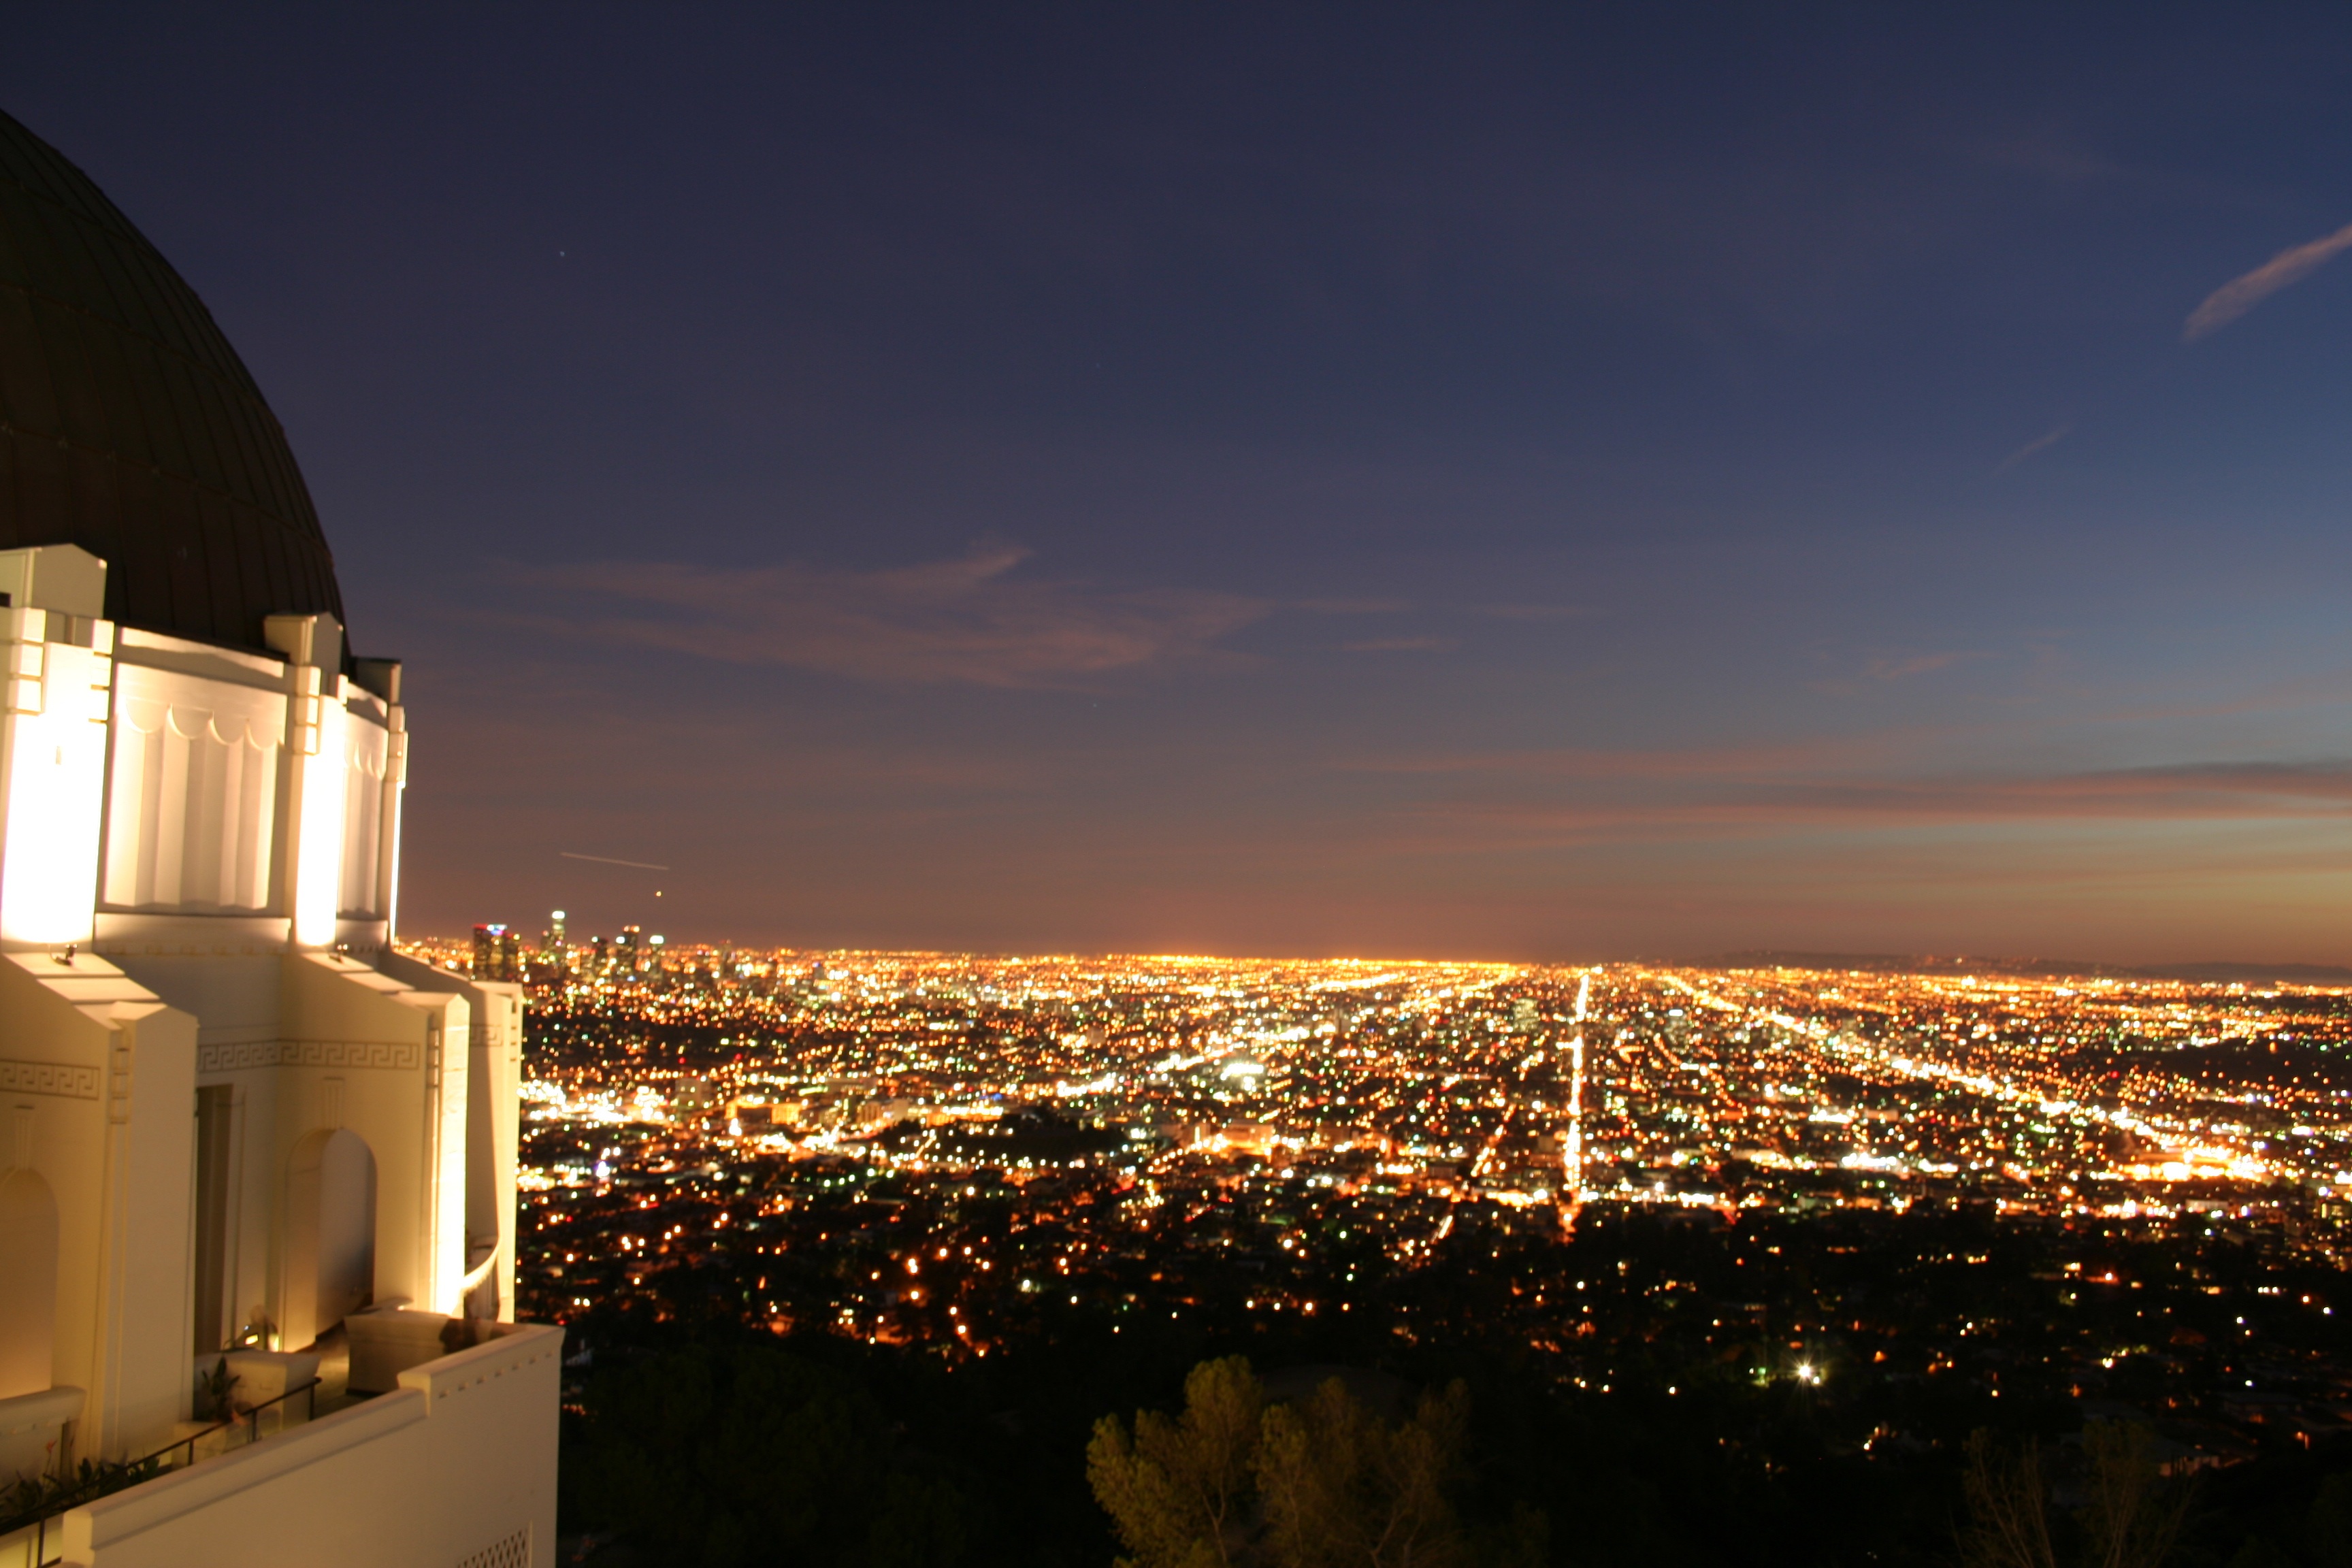
horizon, light, sunset, skyline, night, sunlight, view, building, city, urban, cityscape, downtown, dusk, evening, reflection, park, landmark, lighting, observatory, american, angeles, griffith, atmosphere of earth, griffith park observatory